Follis

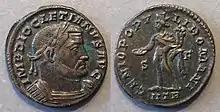
A follis of Diocletian. 27 mm.

The follis (plural "folles") was a type of coin in the Roman and Byzantine traditions.